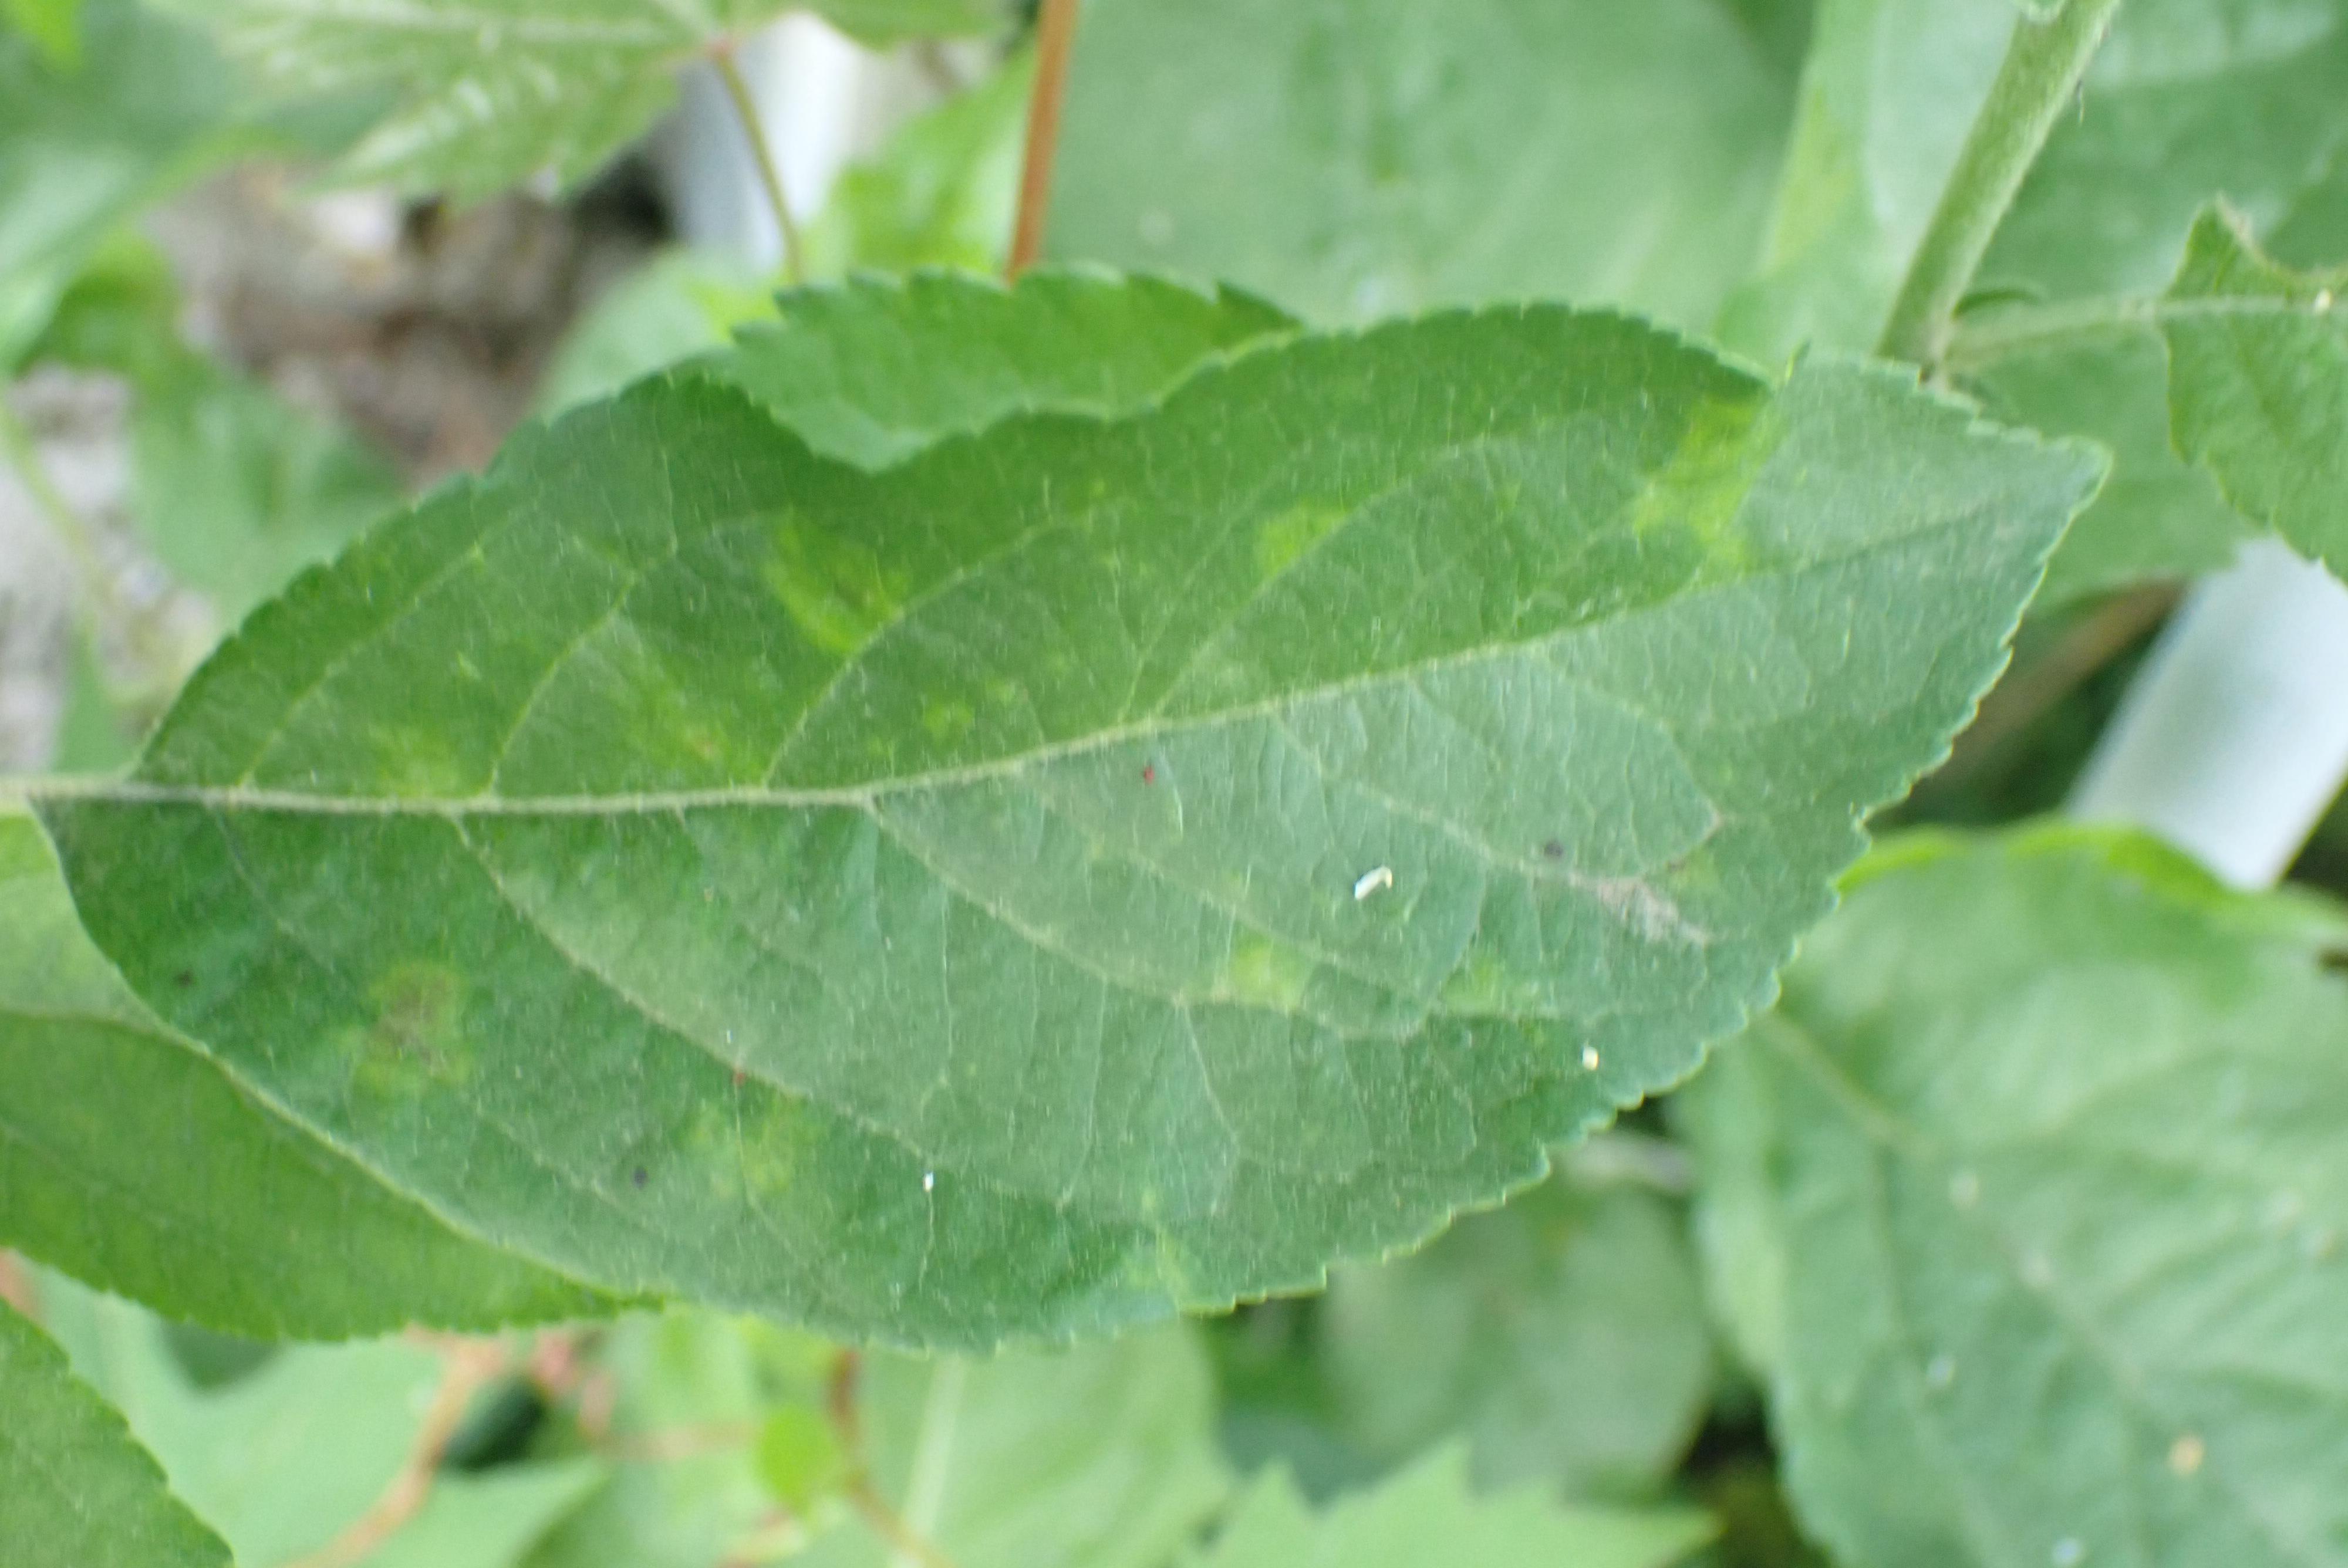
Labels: scab